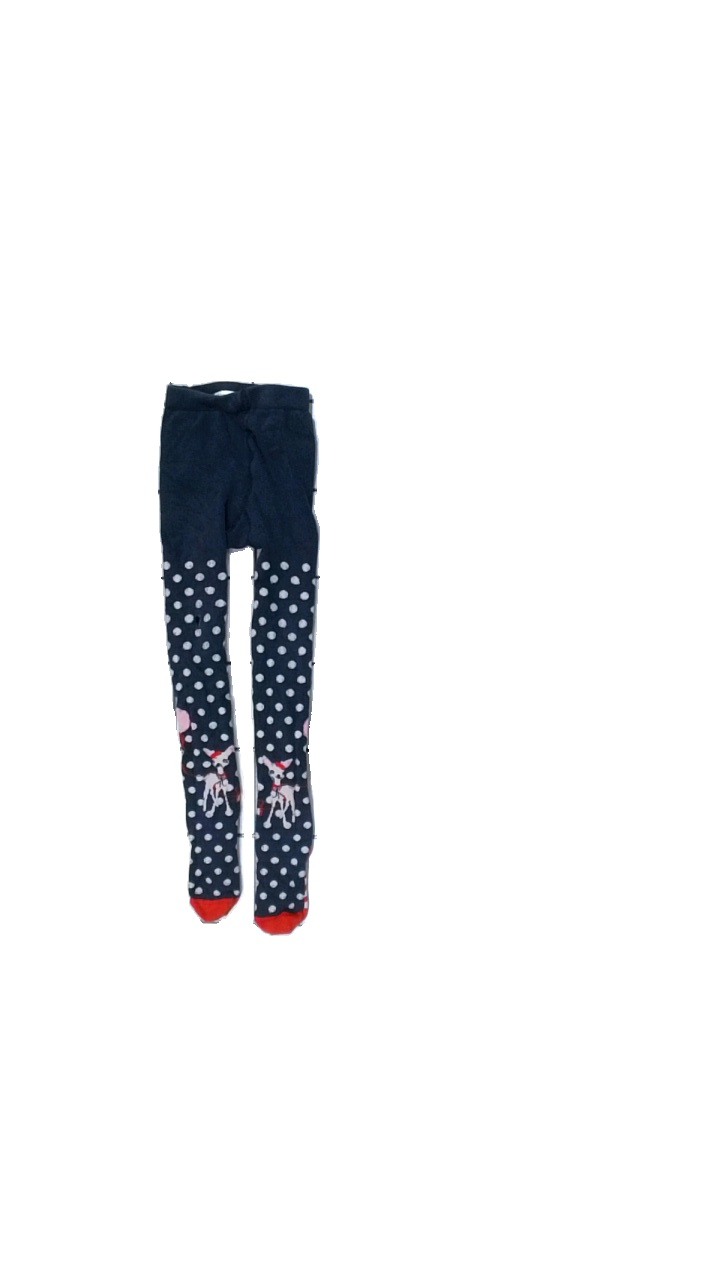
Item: Tights (Children)
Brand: H&m
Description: blå strumpbyxor med prickar och djur på, hål på knä, mycket nopprig
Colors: Blue, White, Pink, Multicolor
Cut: Regular
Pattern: Dots
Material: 100% cotton
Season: All
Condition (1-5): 1
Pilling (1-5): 1
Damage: hål knä
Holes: Major
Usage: Export
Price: <50